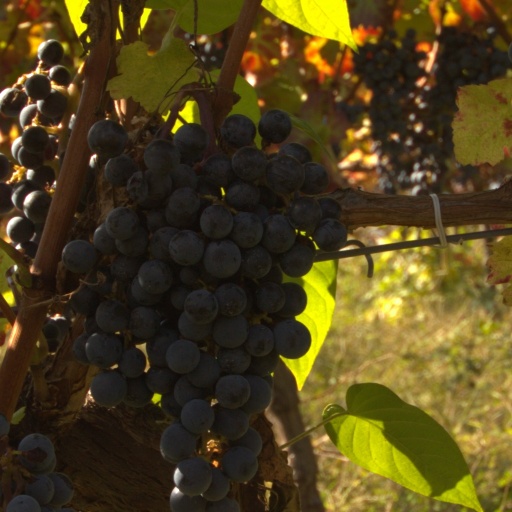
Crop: grape